Axel von Fersen the Younger

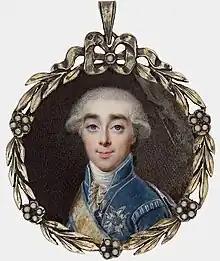
Axel von Fersen in the robes of the Royal Order of the Sword, miniature from 1798 by Niklas Lafrensen.

Von Fersen returned to Sweden in 1791. In the following years, he observed the ever-increasing expansion of the French revolutionary empire. In late December 1793, he was suspected of possible complicity in Baron Armfeldt's conspiracy to deprive the Duke of Södermanland of the regency. As a result, von Fersen was deprived of his diplomatic appointments and his post as ambassador. In November 1796, Prince Gustav was declared of age and become King Gustav IV Adolf. His accession restored von Fersen and other supporters of Gustav III to favour at court. Von Fersen and his best friend, Baron Taube, became two of the most influential advisers to the young king, inculcating in him a "steadfast opposition to Revolutionary France, close relations with Russia, and hostility to Denmark, with the ultimate objective of acquiring Norway".